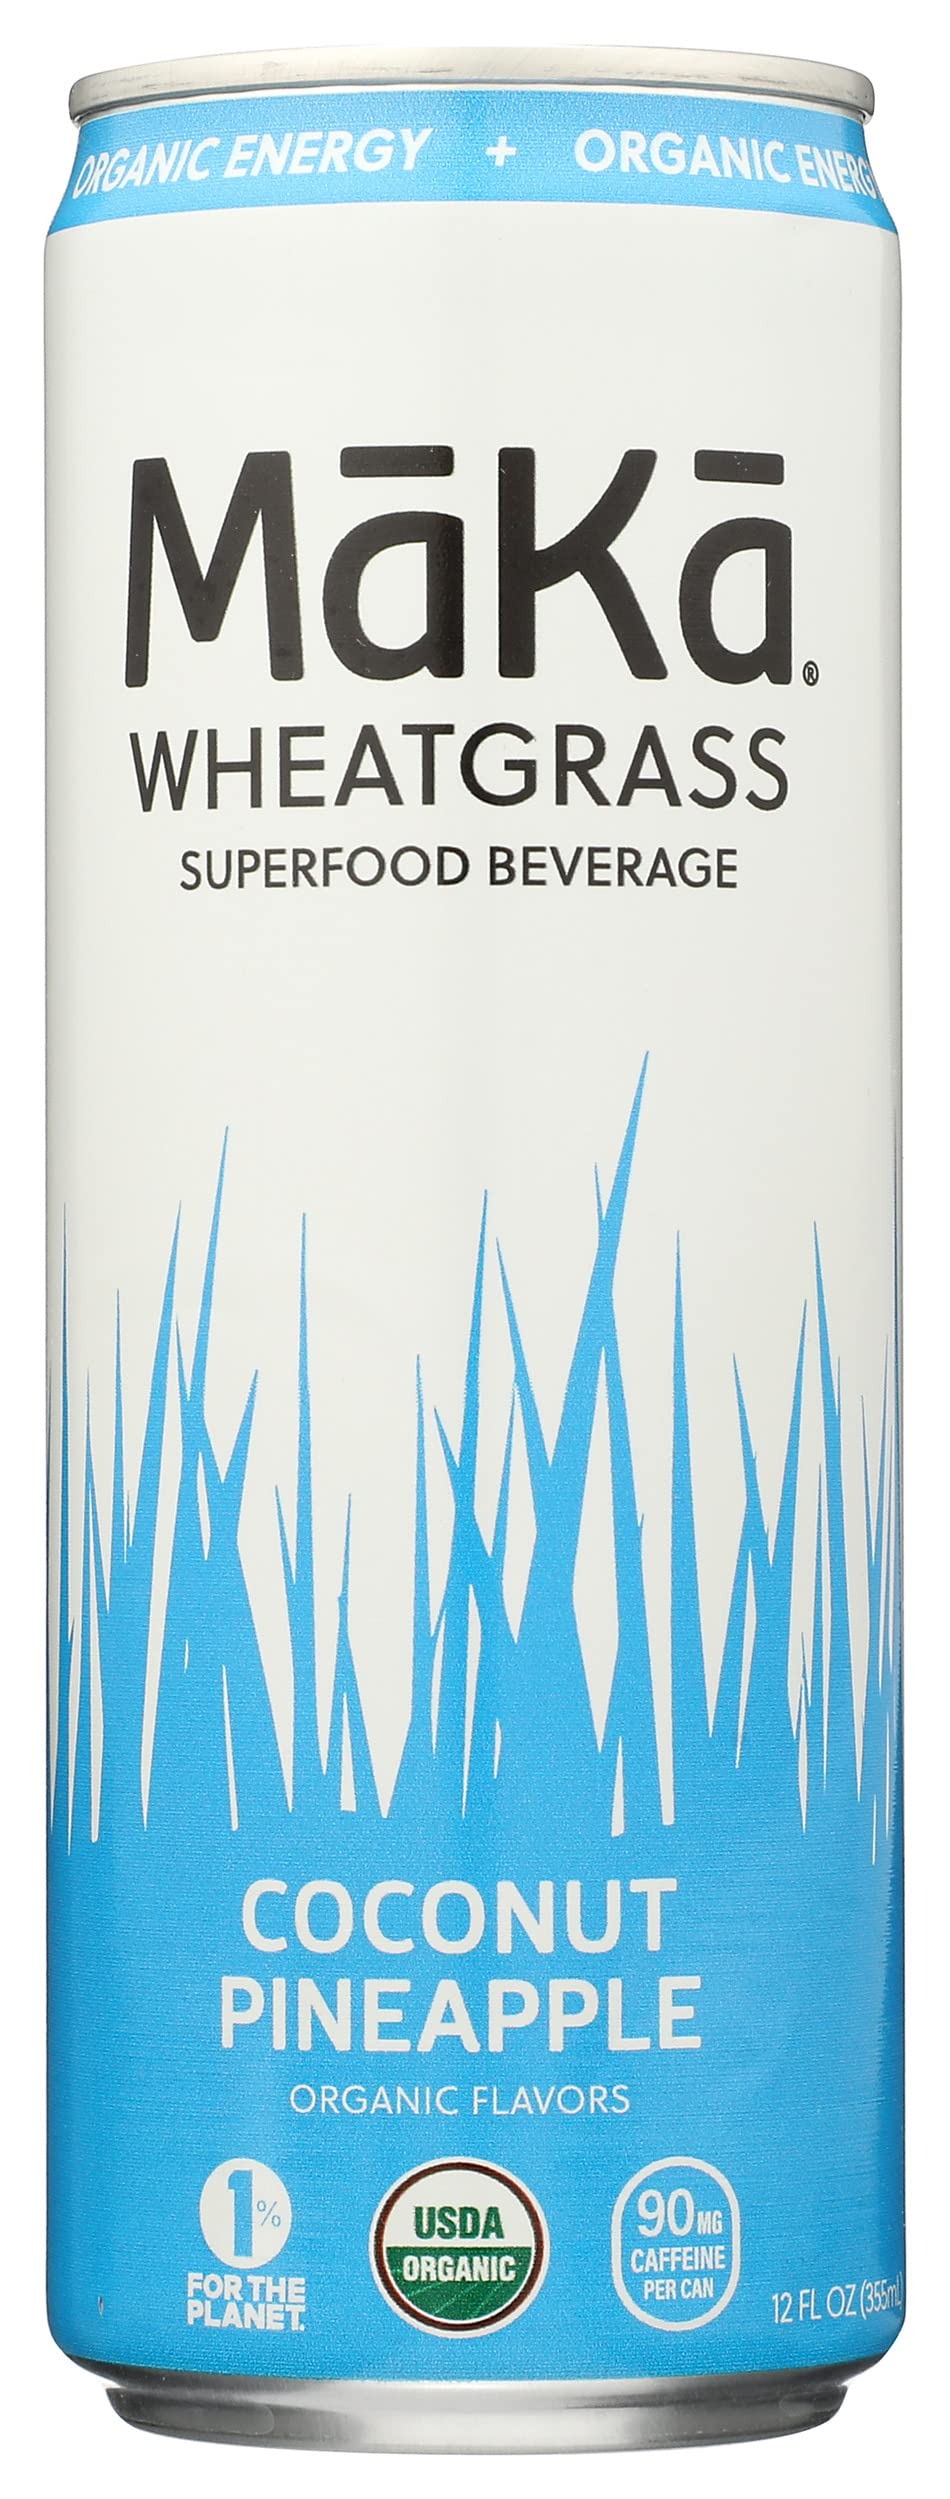
Item Name: Mākā Wheatgrass Superfood Beverage, Coconut Pineapple Organic Flavors, Organic Energy, 90mg Caffeine per Can, Vegan, USDA Certified Organic, Gluten Free & Non-GMO, 12 Fluid Ounce (Pack of 12)
Bullet Point: Mākā Wheatgrass Superfood Beverage, Coconut Pineapple Organic Flavors, Organic Energy, 90mg Caffeine per Can, Vegan, USDA Certified Organic, Gluten Free & Non-GMO, 12 Fluid Ounce (Pack of 12)
Value: 144.0
Unit: Fl Oz

Price: 58.99